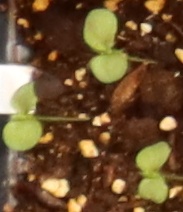
Label: Flax